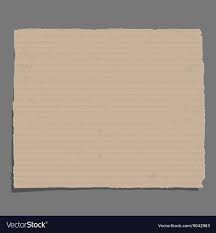
Label: cardboard